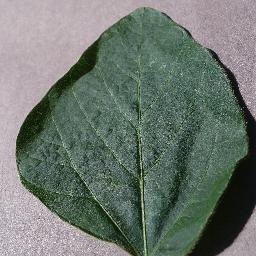
Label: Soybean___healthy